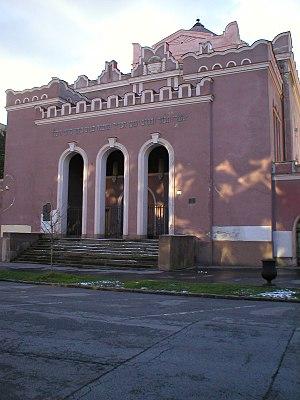
Košice, appelée parfois Cassovie en français sur la base du nom latin Cassovia, est la deuxième ville de Slovaquie par sa population et était la cinquième de l'ancienne Tchécoslovaquie.